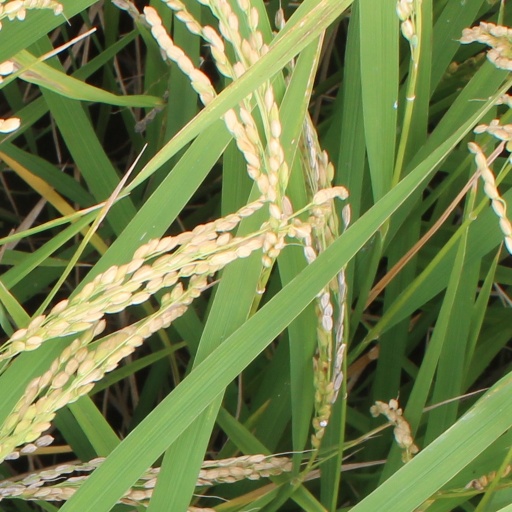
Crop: rice